Cornell Community Centre & Library

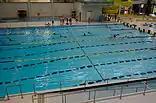

Cornell includes three different pool areas. The 8-lane 25 meter lap pool, therapeutic pool, water slide, splash pad area, and shallow water pool. Many swimming competitions are held at this facility, including teams from all over the GTA. Pool rentals are also available for parties or private uses. There is an upper level open air observation deck.